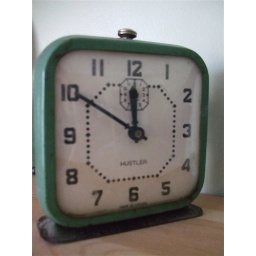
a broken clock I keep in my curio cabinet that I cleaned on the weekend